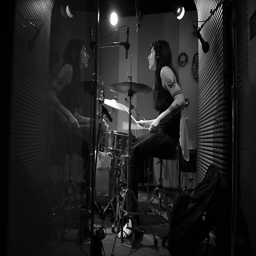
artist performed in the current studios , with garage punk artist on the drums .